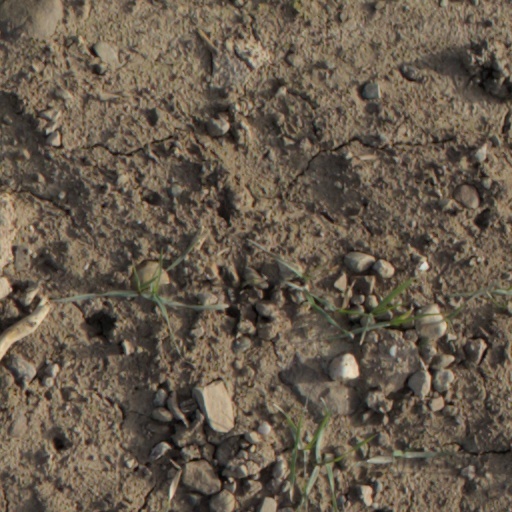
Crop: wheat